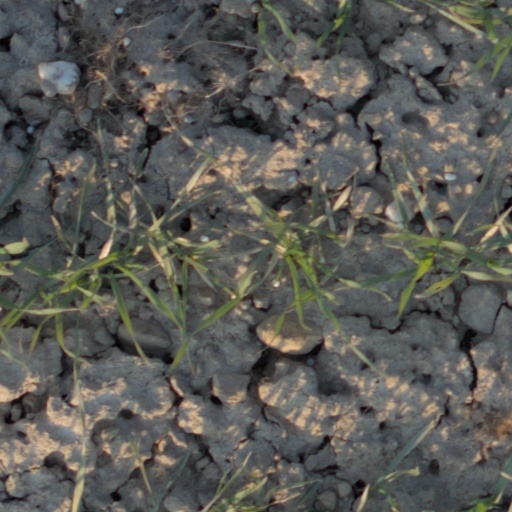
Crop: wheat